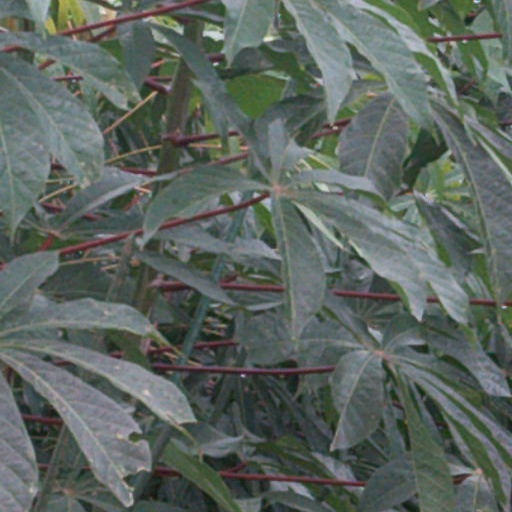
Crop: cassava